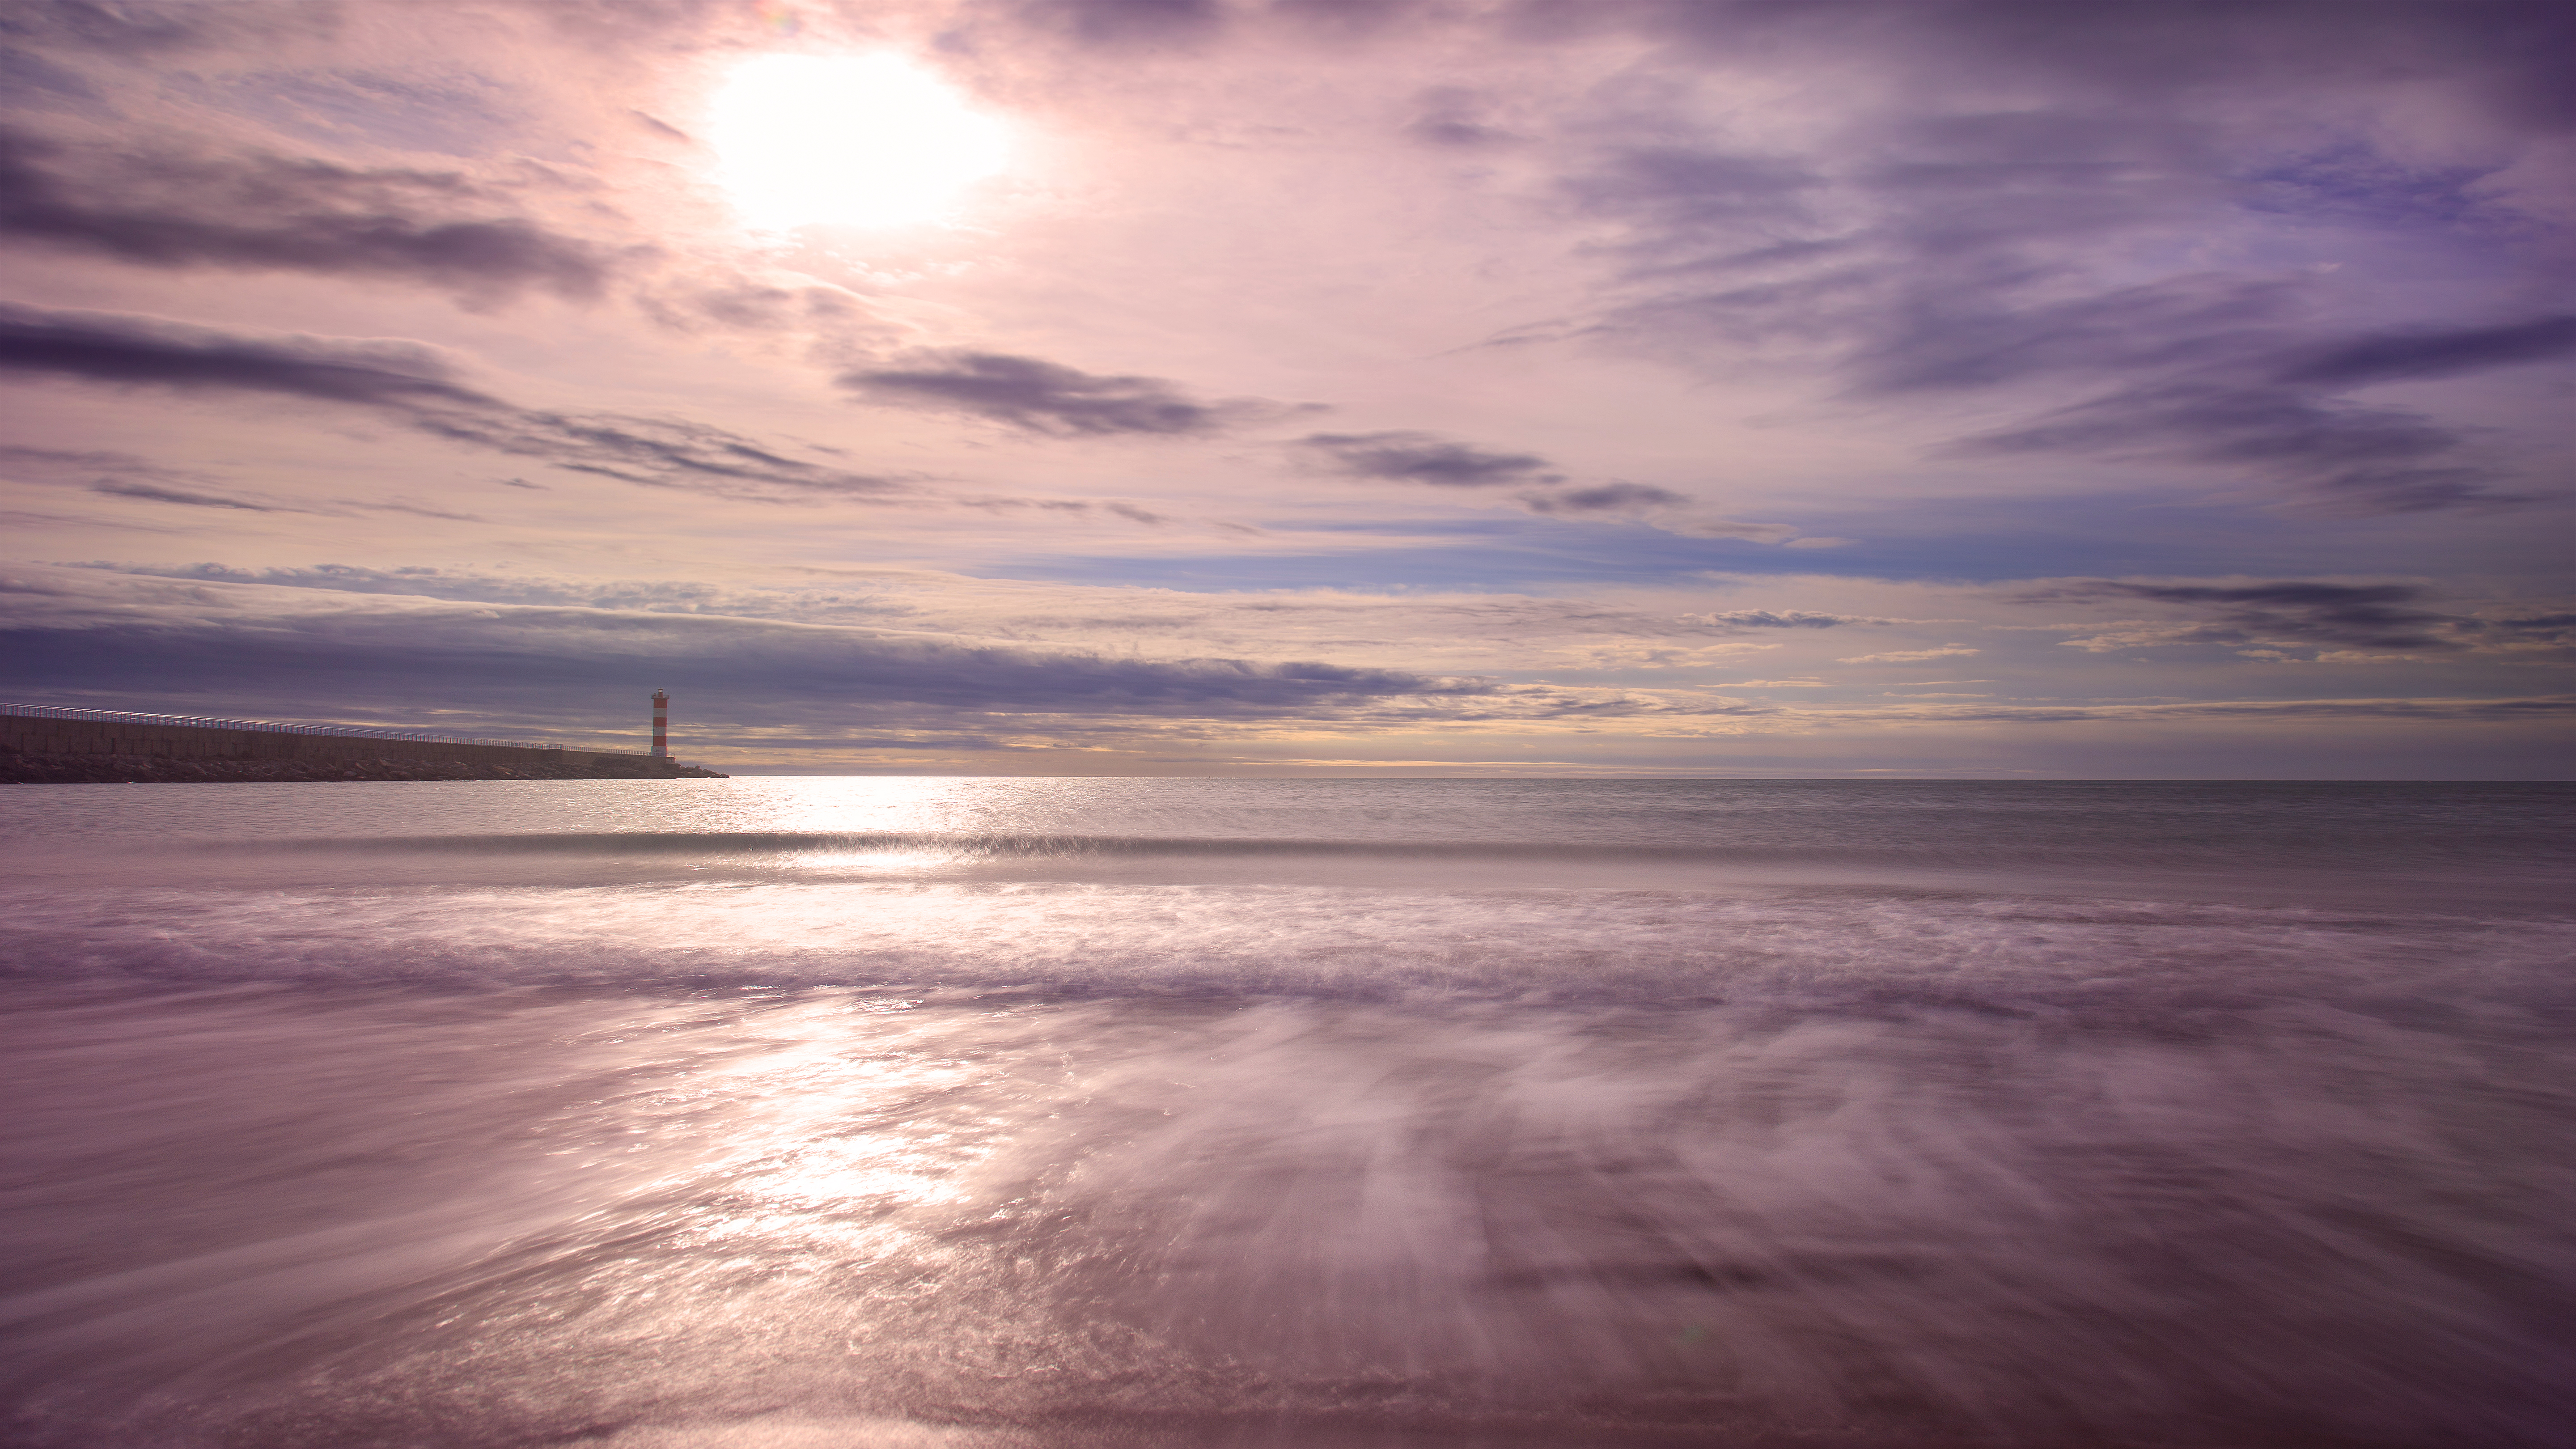
beach, landscape, sea, coast, water, ocean, horizon, cloud, sky, sun, sunrise, sunset, sunlight, morning, shore, wave, dawn, atmosphere, dusk, evening, reflection, canon, seascape, body of water, waves, clouds, nuages, ciel, mer, noir, wallpaper, longexposure, vagues, waterscape, le, canoneos5dmarkiii, canonef2410514lisusm, longueexposition, dn, filtre, neutre, afterglow, wind wave